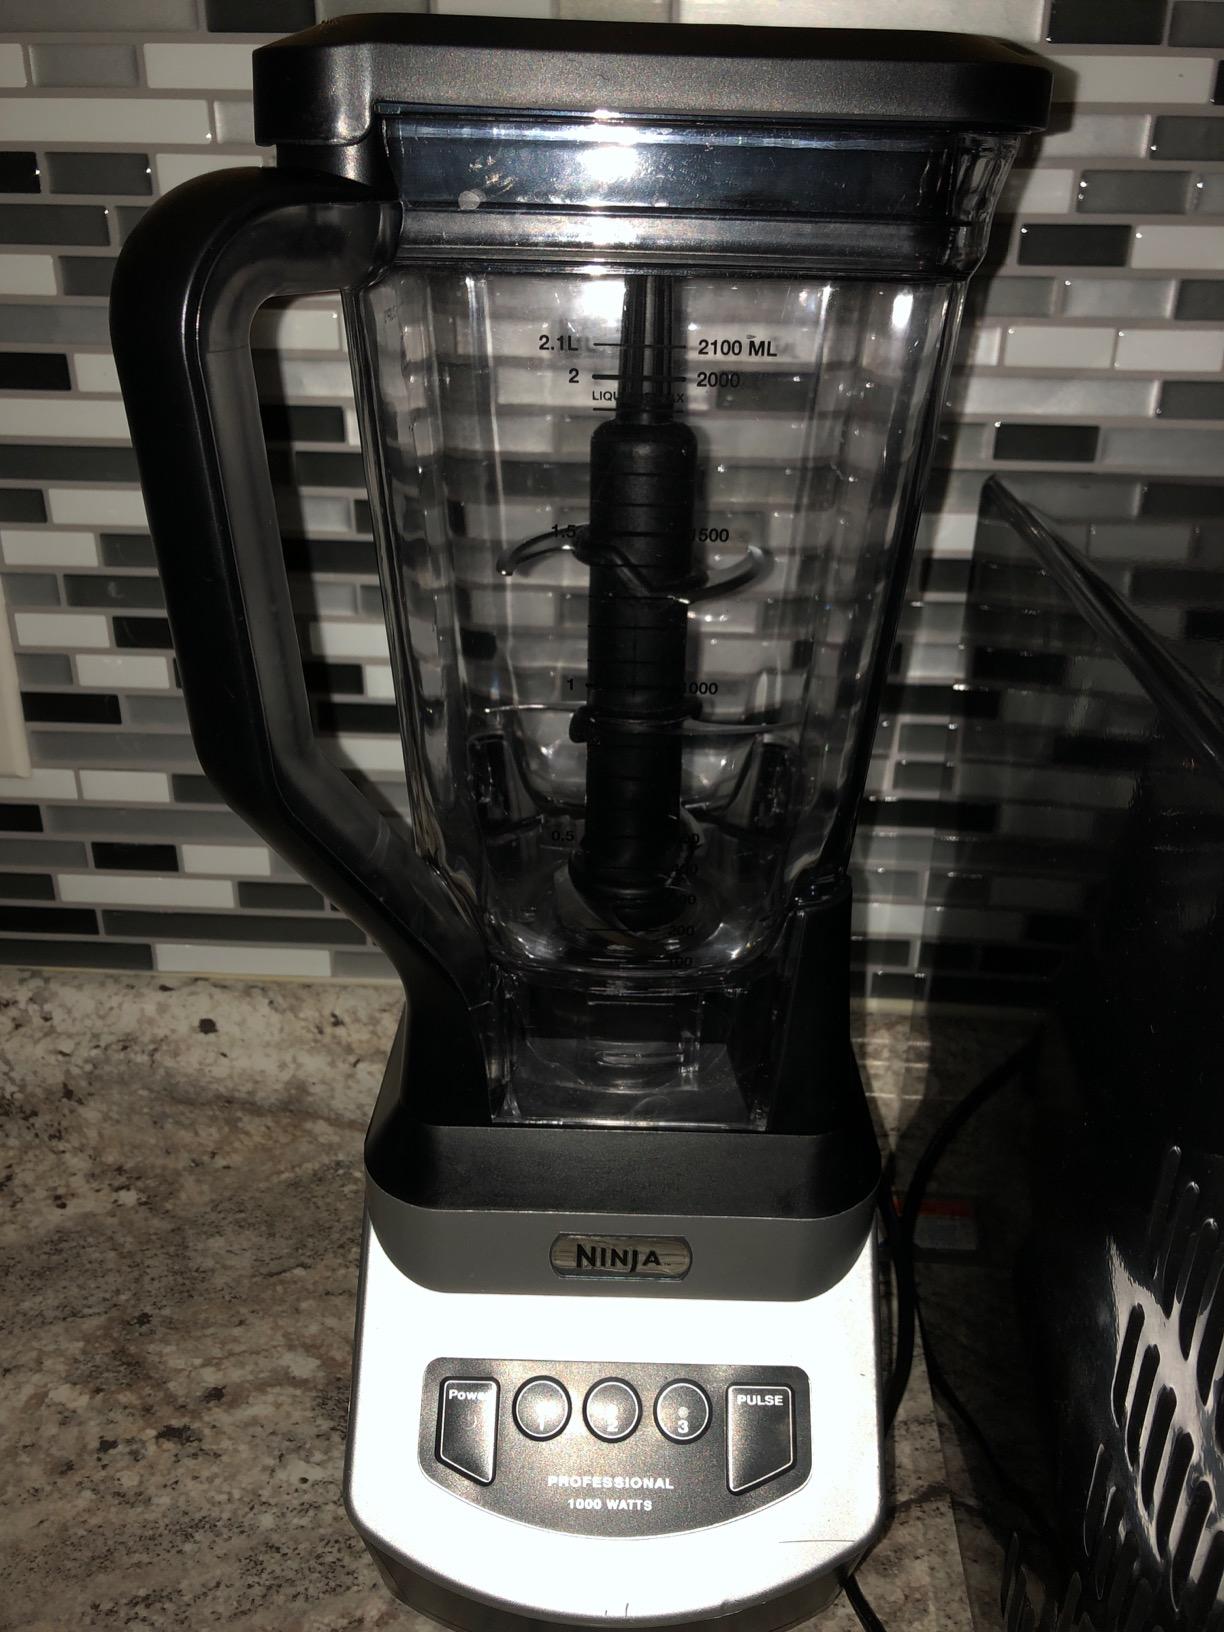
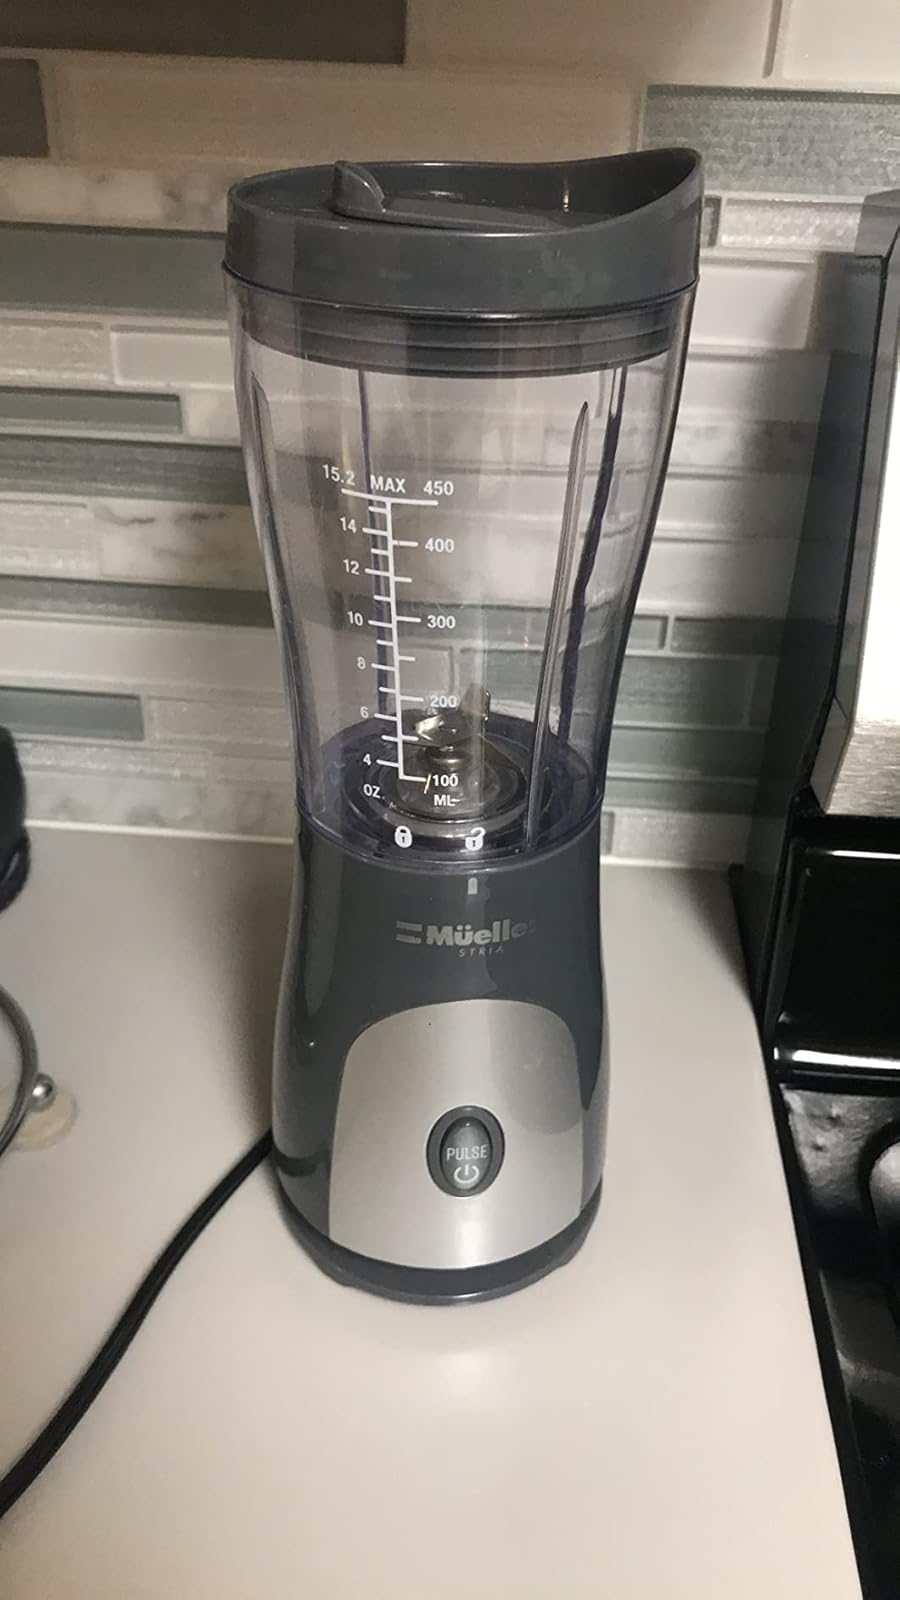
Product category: items_blender
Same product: no